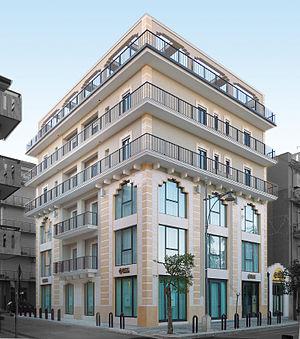
Lavello est une commune italienne d'environ 13 350 habitants, située dans la province de Potenza, dans la région Basilicate, en Italie méridionale.